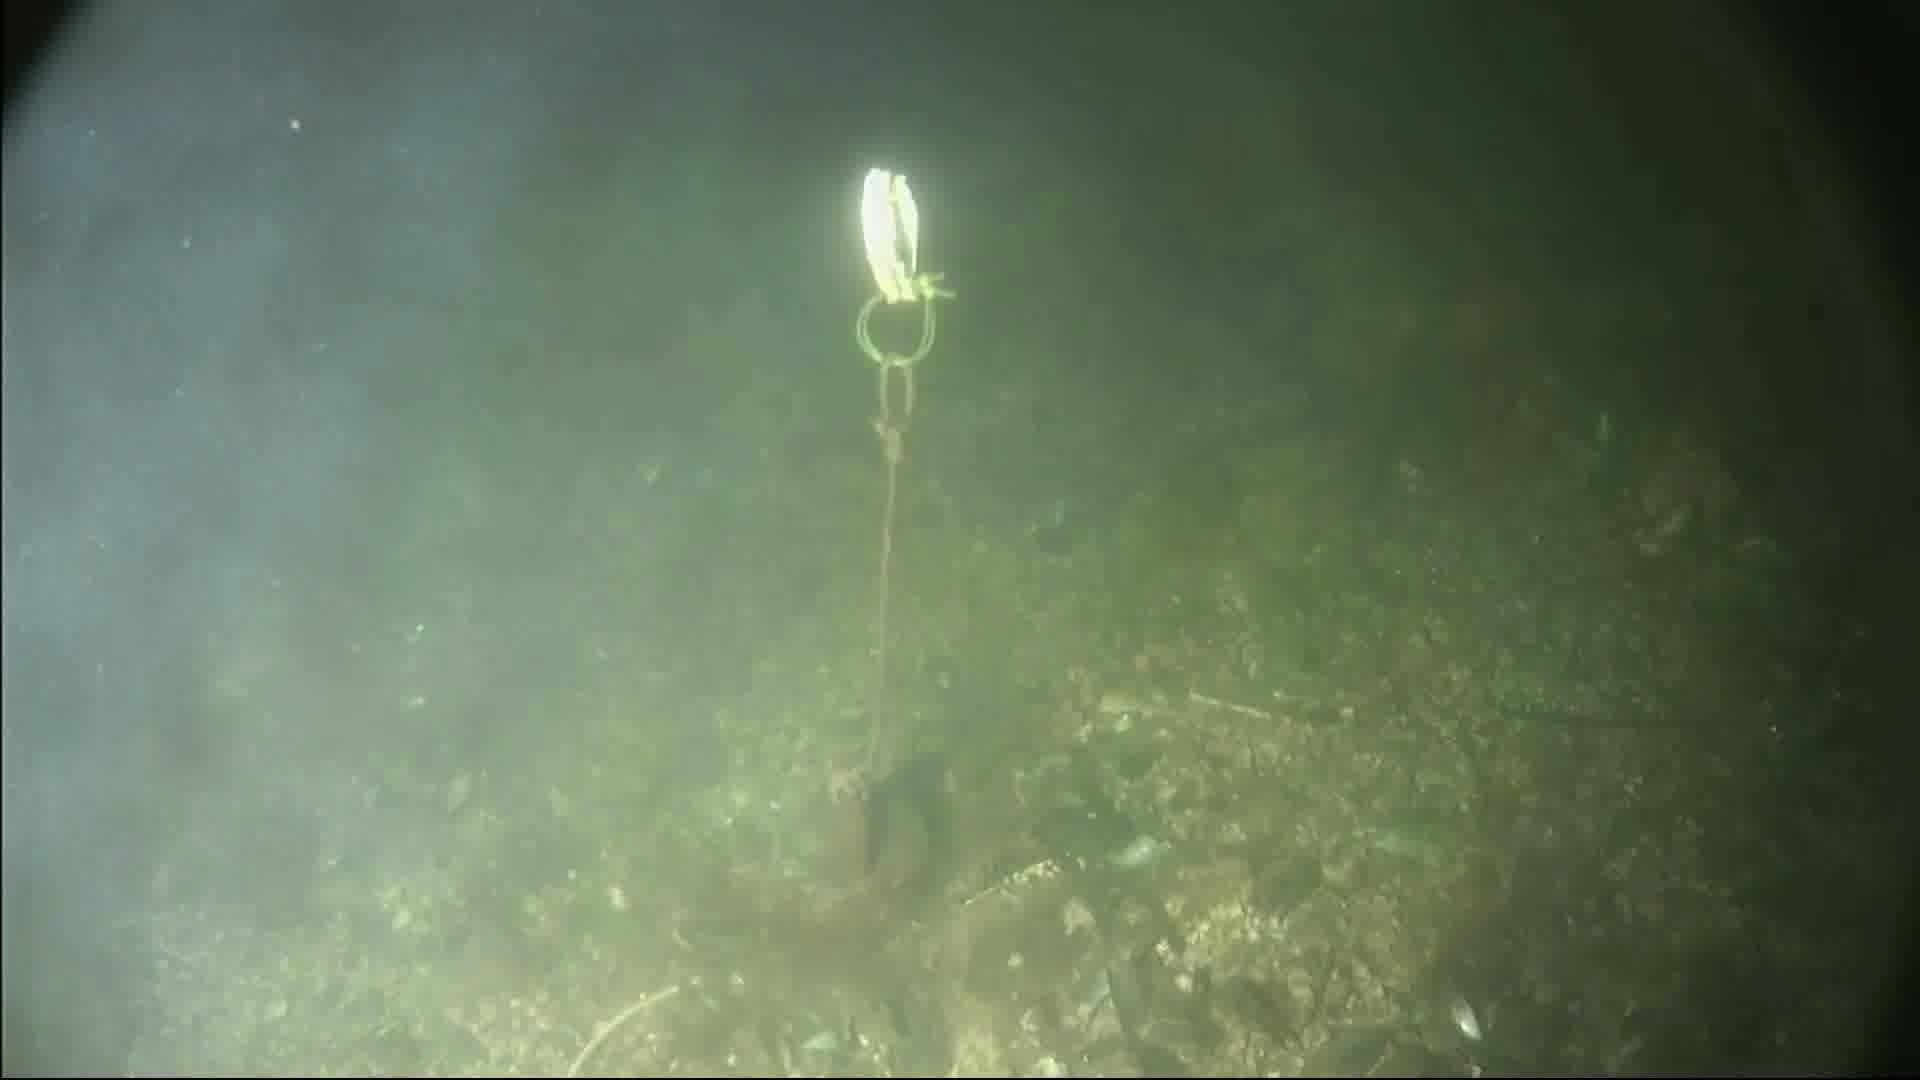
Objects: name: crab